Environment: real
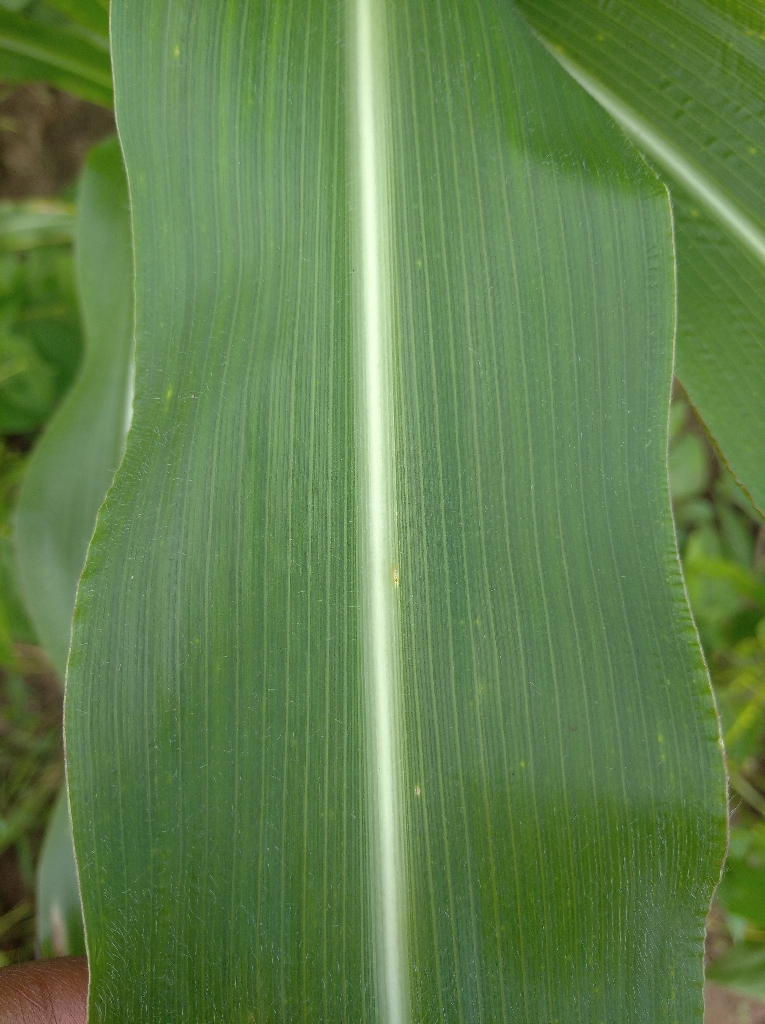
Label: healthy